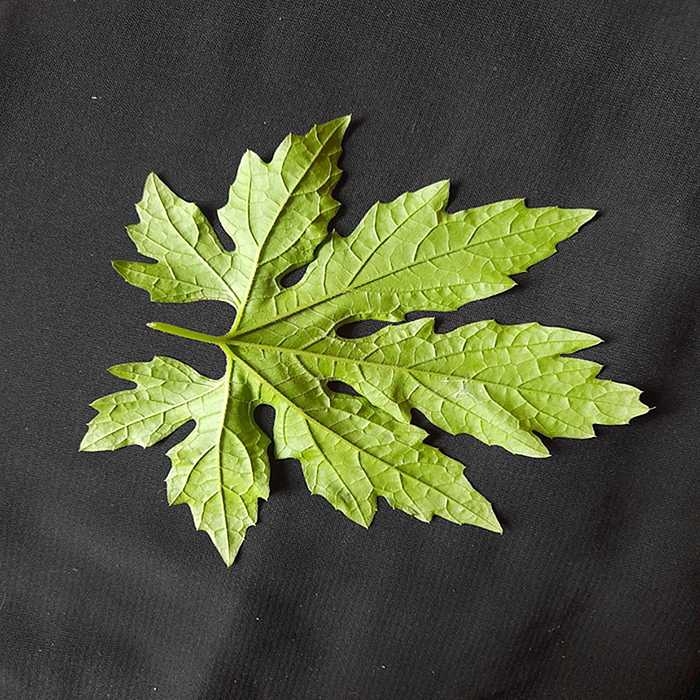
Plant: Bitter Gourd
Label: Fresh leaf